LinkNYC

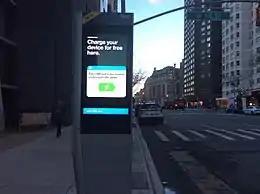
A Link advertising phone charging at the kiosk

Originally, the CityBridge consortium was supposed to include Transit Wireless, which maintains the New York City Subway's wireless system. However, as neither company mentioned each other on their respective websites, one communications writer speculated that the deal had either not been implemented yet or had fallen through. Transit Wireless stated that "those details have not been finalized yet", and CityBridge "promised to let [the writer] know when more information is available."